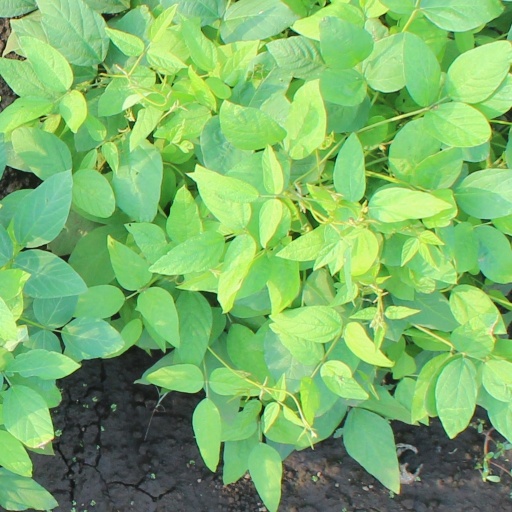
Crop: soybean